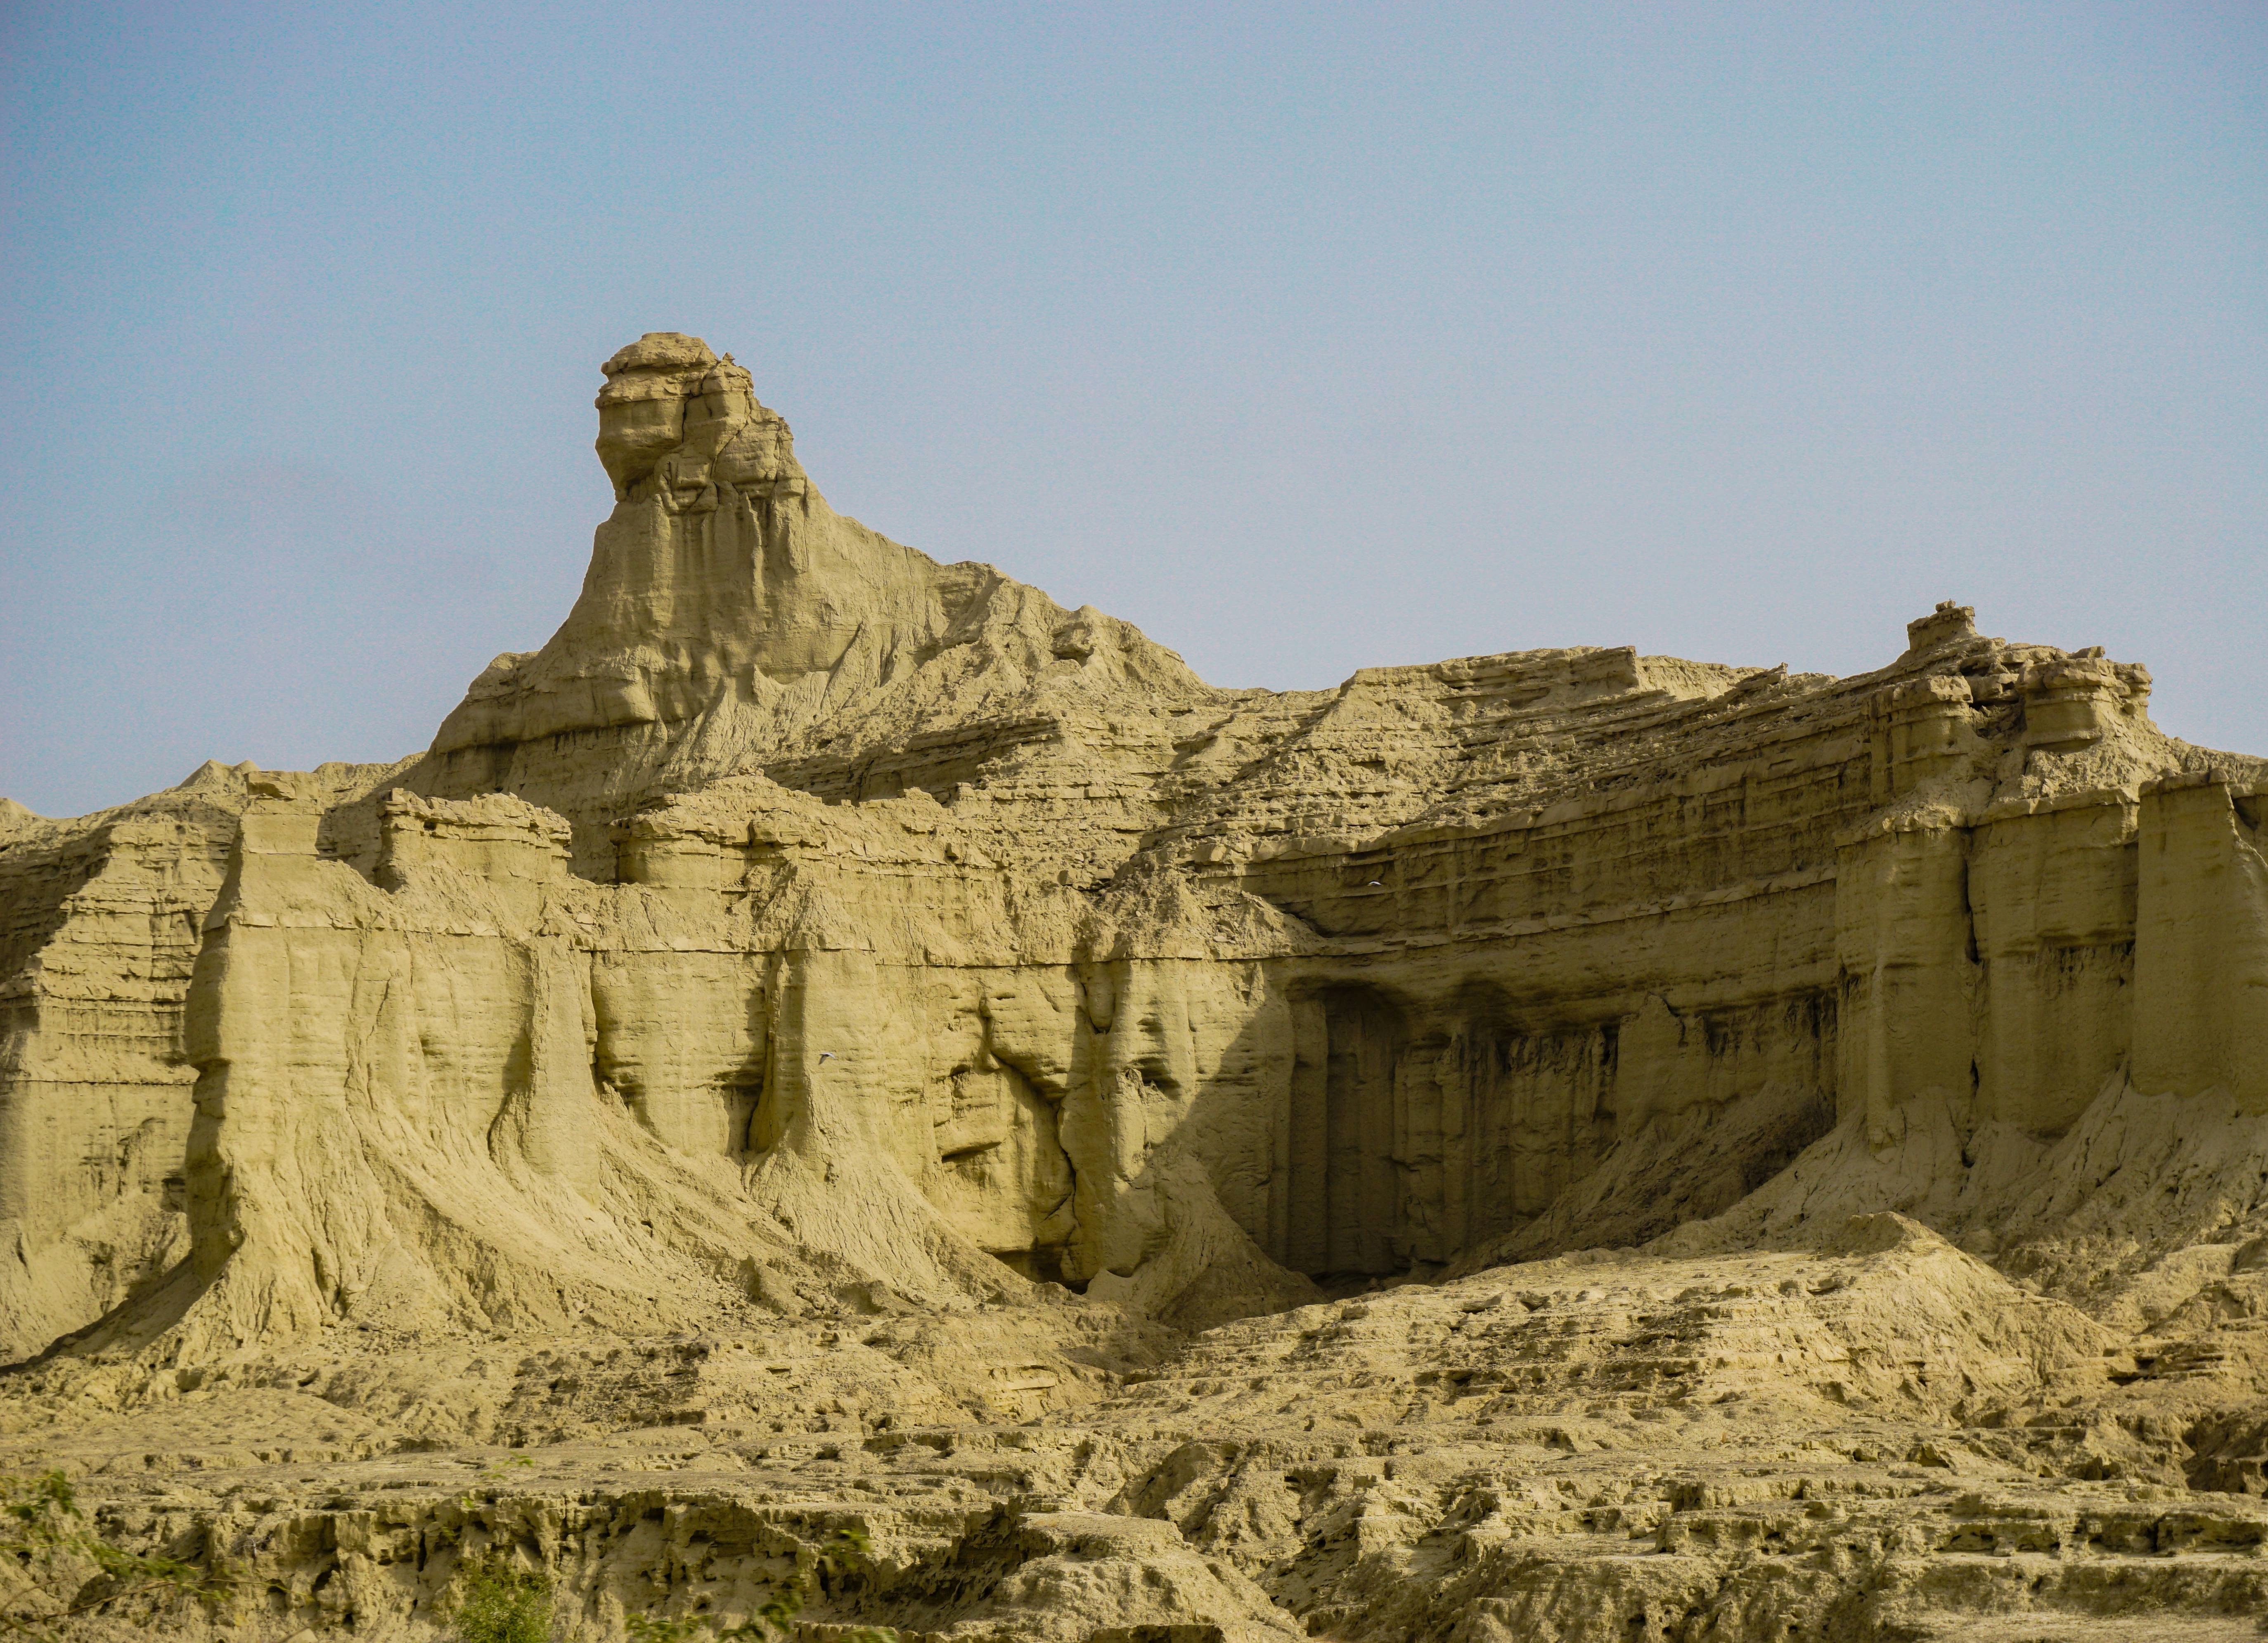
sand, rock, monument, formation, landmark, fortification, terrain, geology, temple, ruins, badlands, wadi, archaeological site, unesco world heritage site, historic site, ancient history